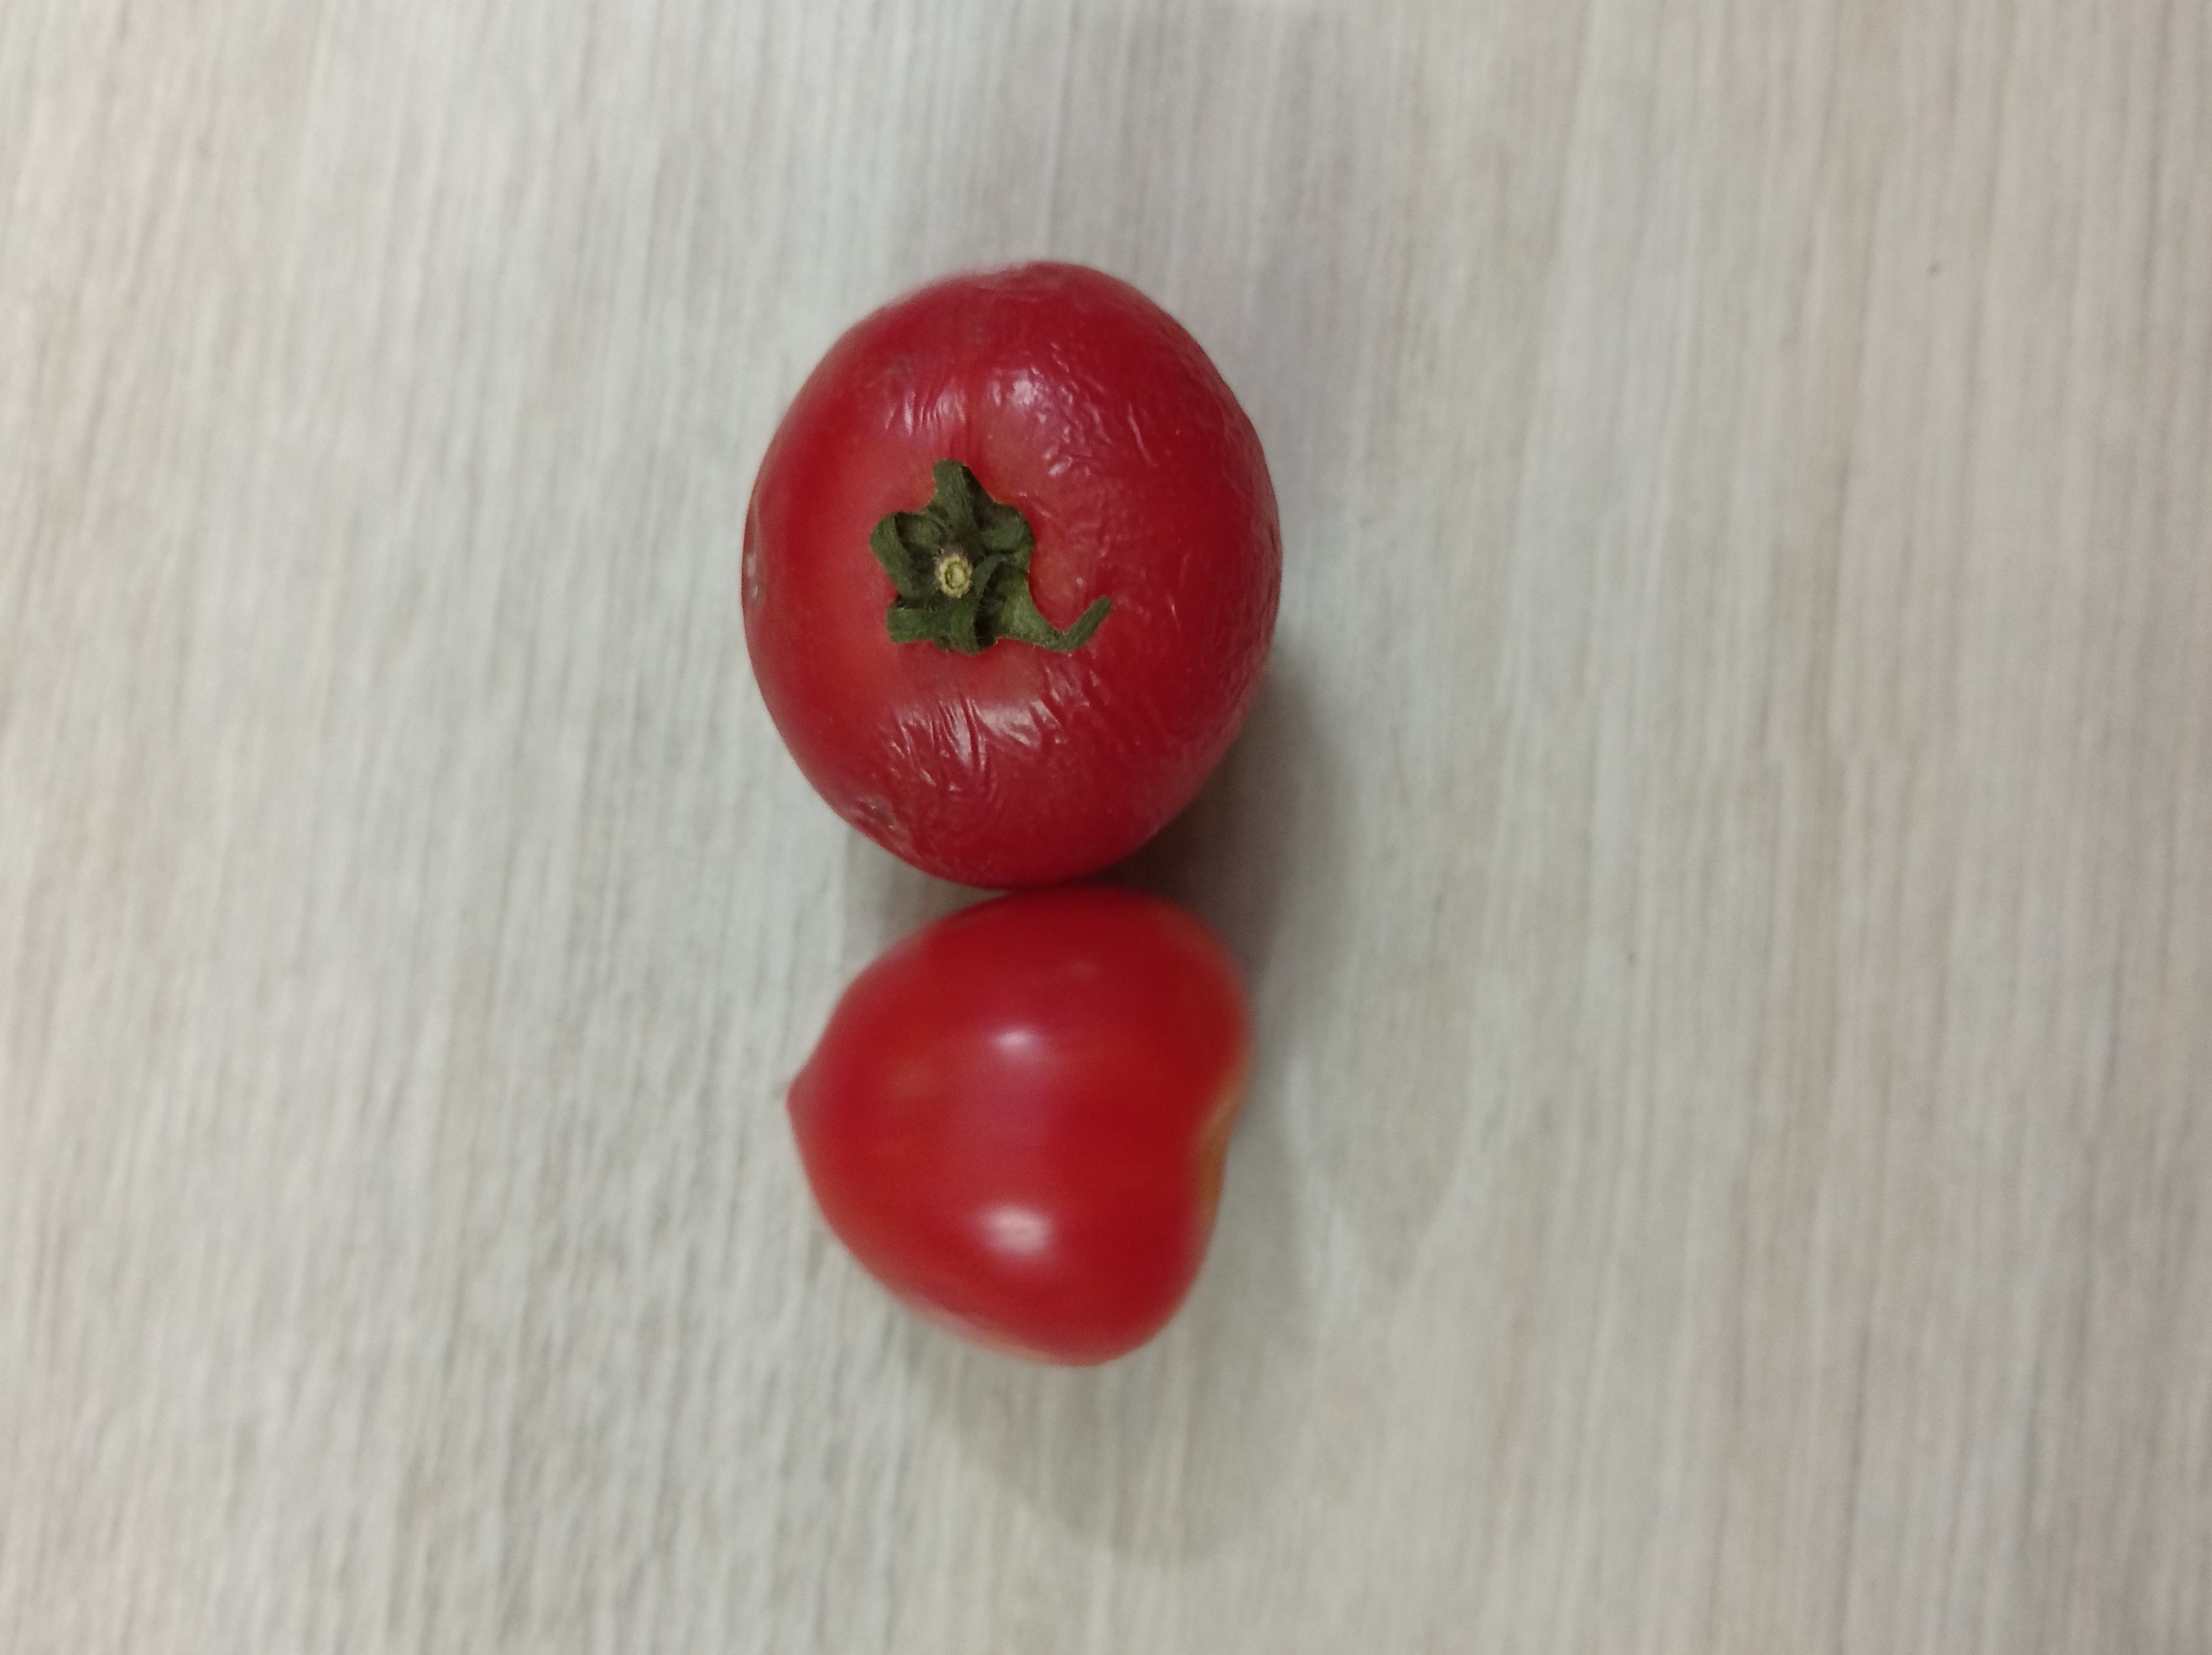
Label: Fresh